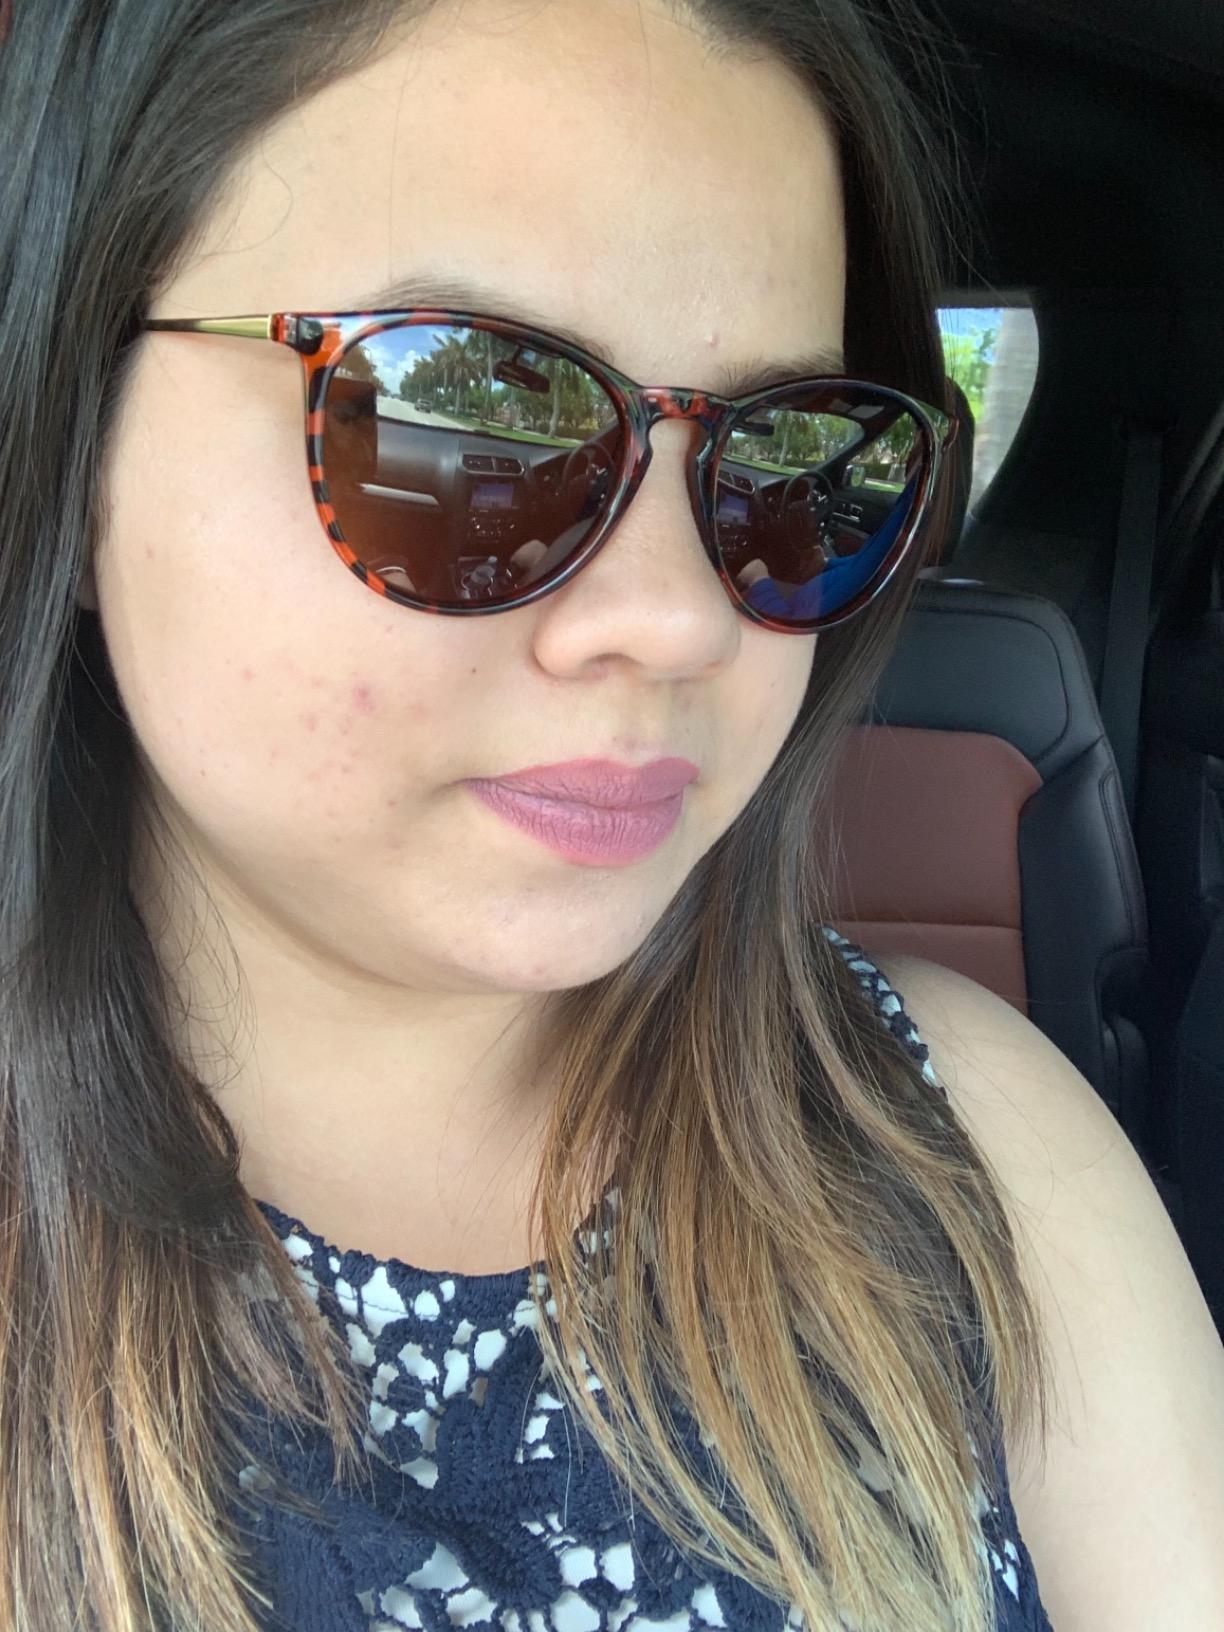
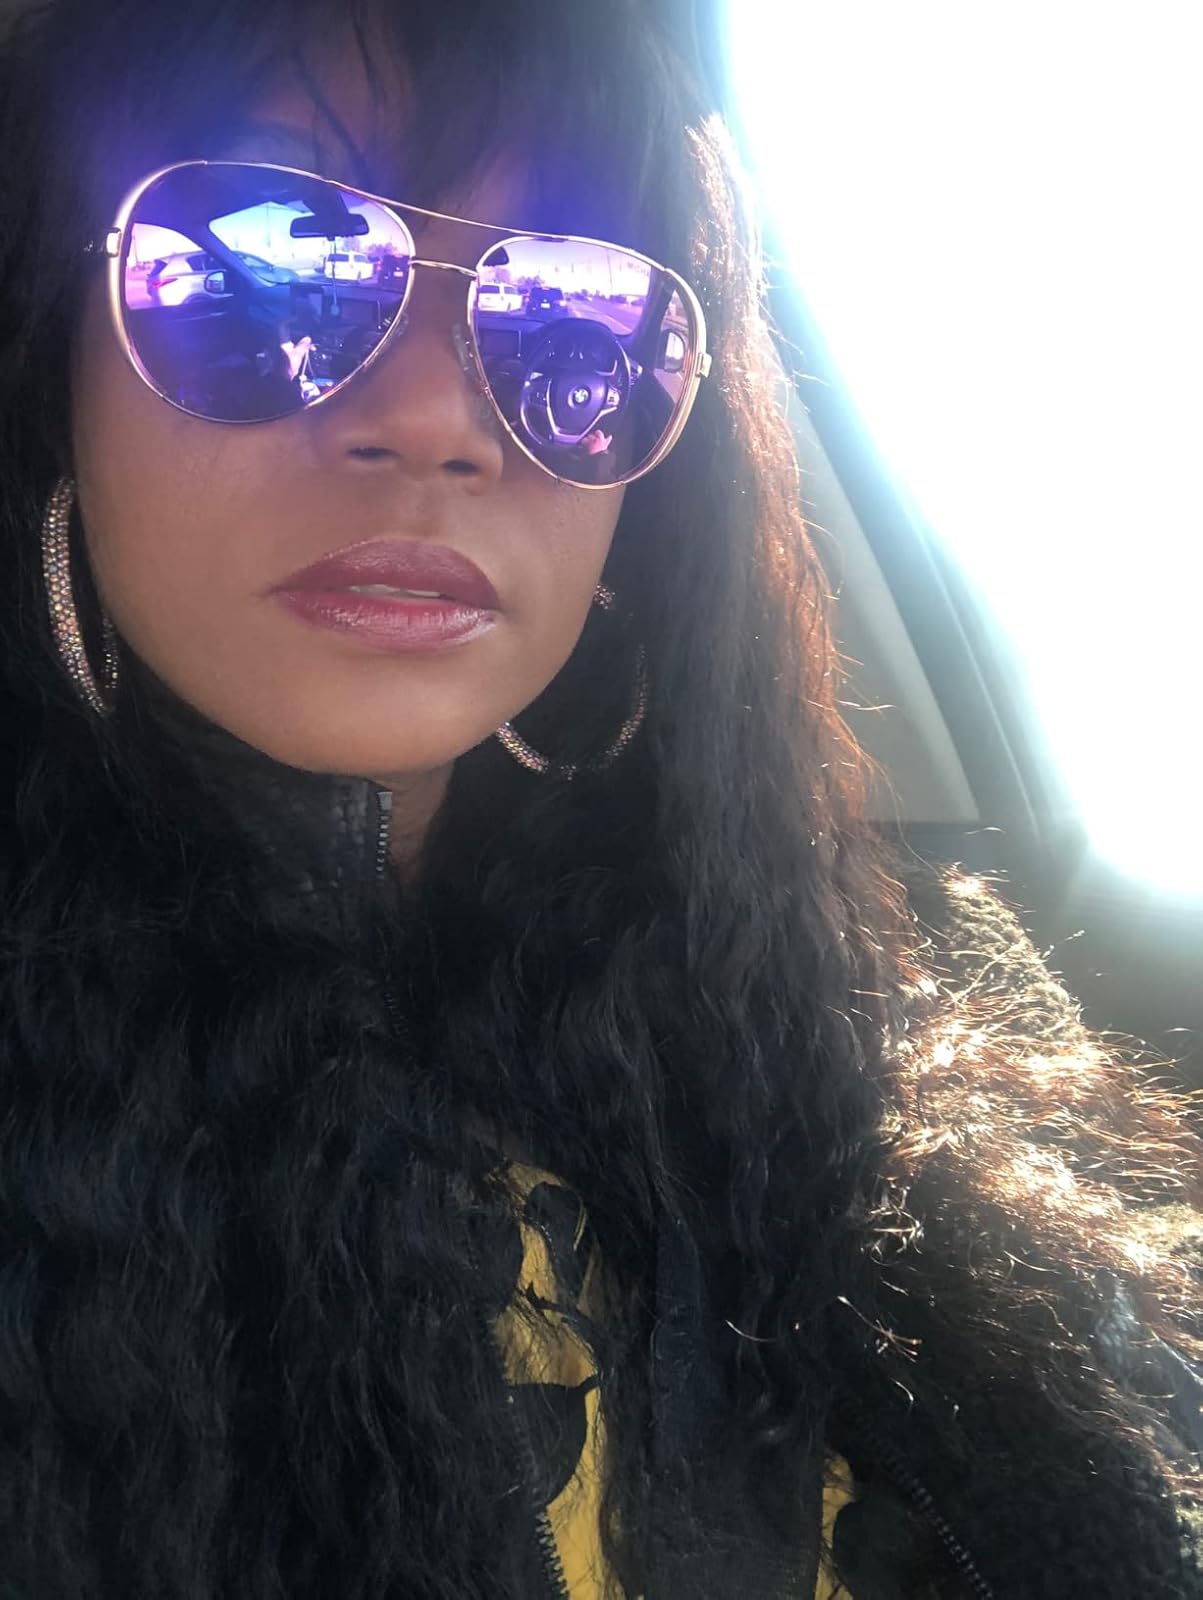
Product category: accessories_sunglasses
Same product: no